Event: Nepal Earthquake
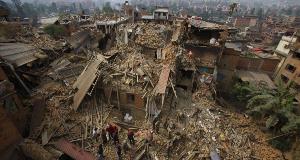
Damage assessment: damage